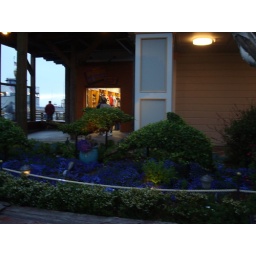
Topiary dolphins in flower bed water